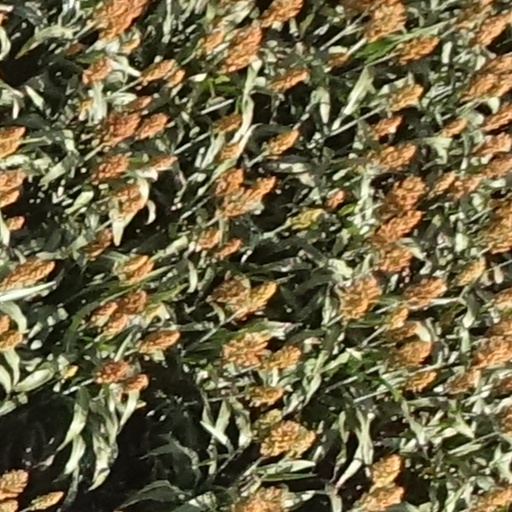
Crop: sorghum